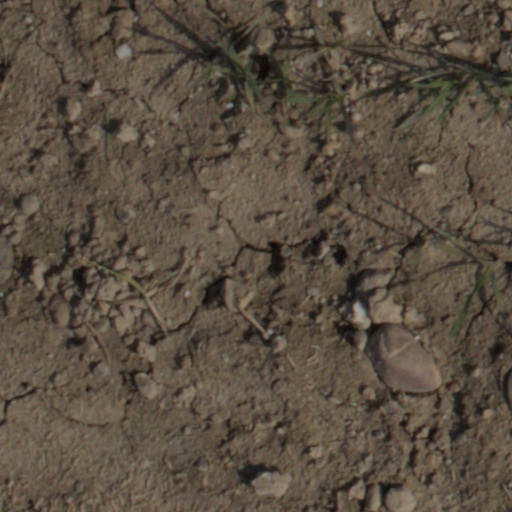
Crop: wheat